Ringsend

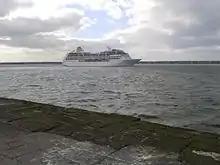
Cruise liner leaving the Dublin port

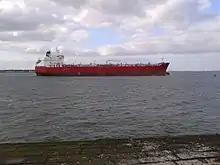
Cargo ship leaving Dublin port

South of the Poolbeg peninsula and the Great South Wall lies the sandy area known as the South Bull.